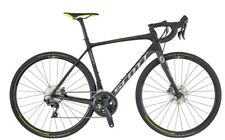
Vehicle type: Bikes